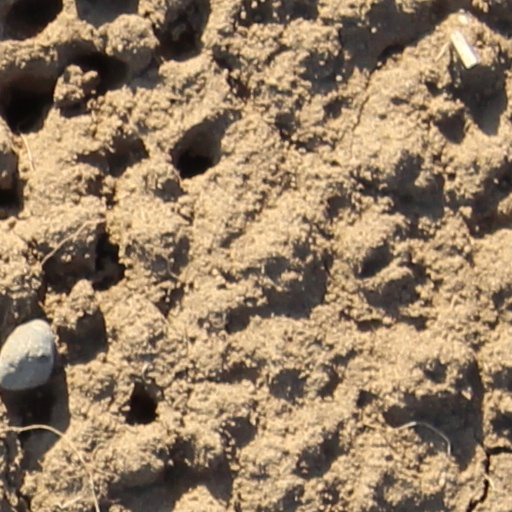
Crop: wheat